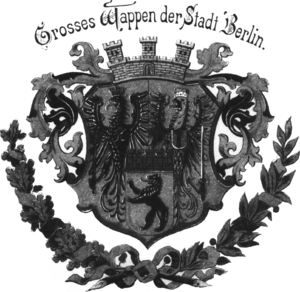
Les armoiries du Land et de la ville de Berlin représentent l'ours berlinois. L'ours n'était pas le symbole de la ville depuis le début. Pendant plusieurs siècles, l'ours a partagé le sceau et les armoiries avec les aigles de Brandebourg et de Prusse. La raison pour laquelle les Berlinois ont choisi l'ours comme animal héraldique ne peut pas être clairement clarifiée en raison du manque de documents. La conception des sceaux et des armoiries a été influencée en partie par des événements politiques et historiques. Le blason dans sa forme actuelle est valable depuis 1954. Les quartiers de la ville ont leurs propres armoiries en plus des armoiries de l'État qu'ils peuvent utiliser pour représenter les districts.